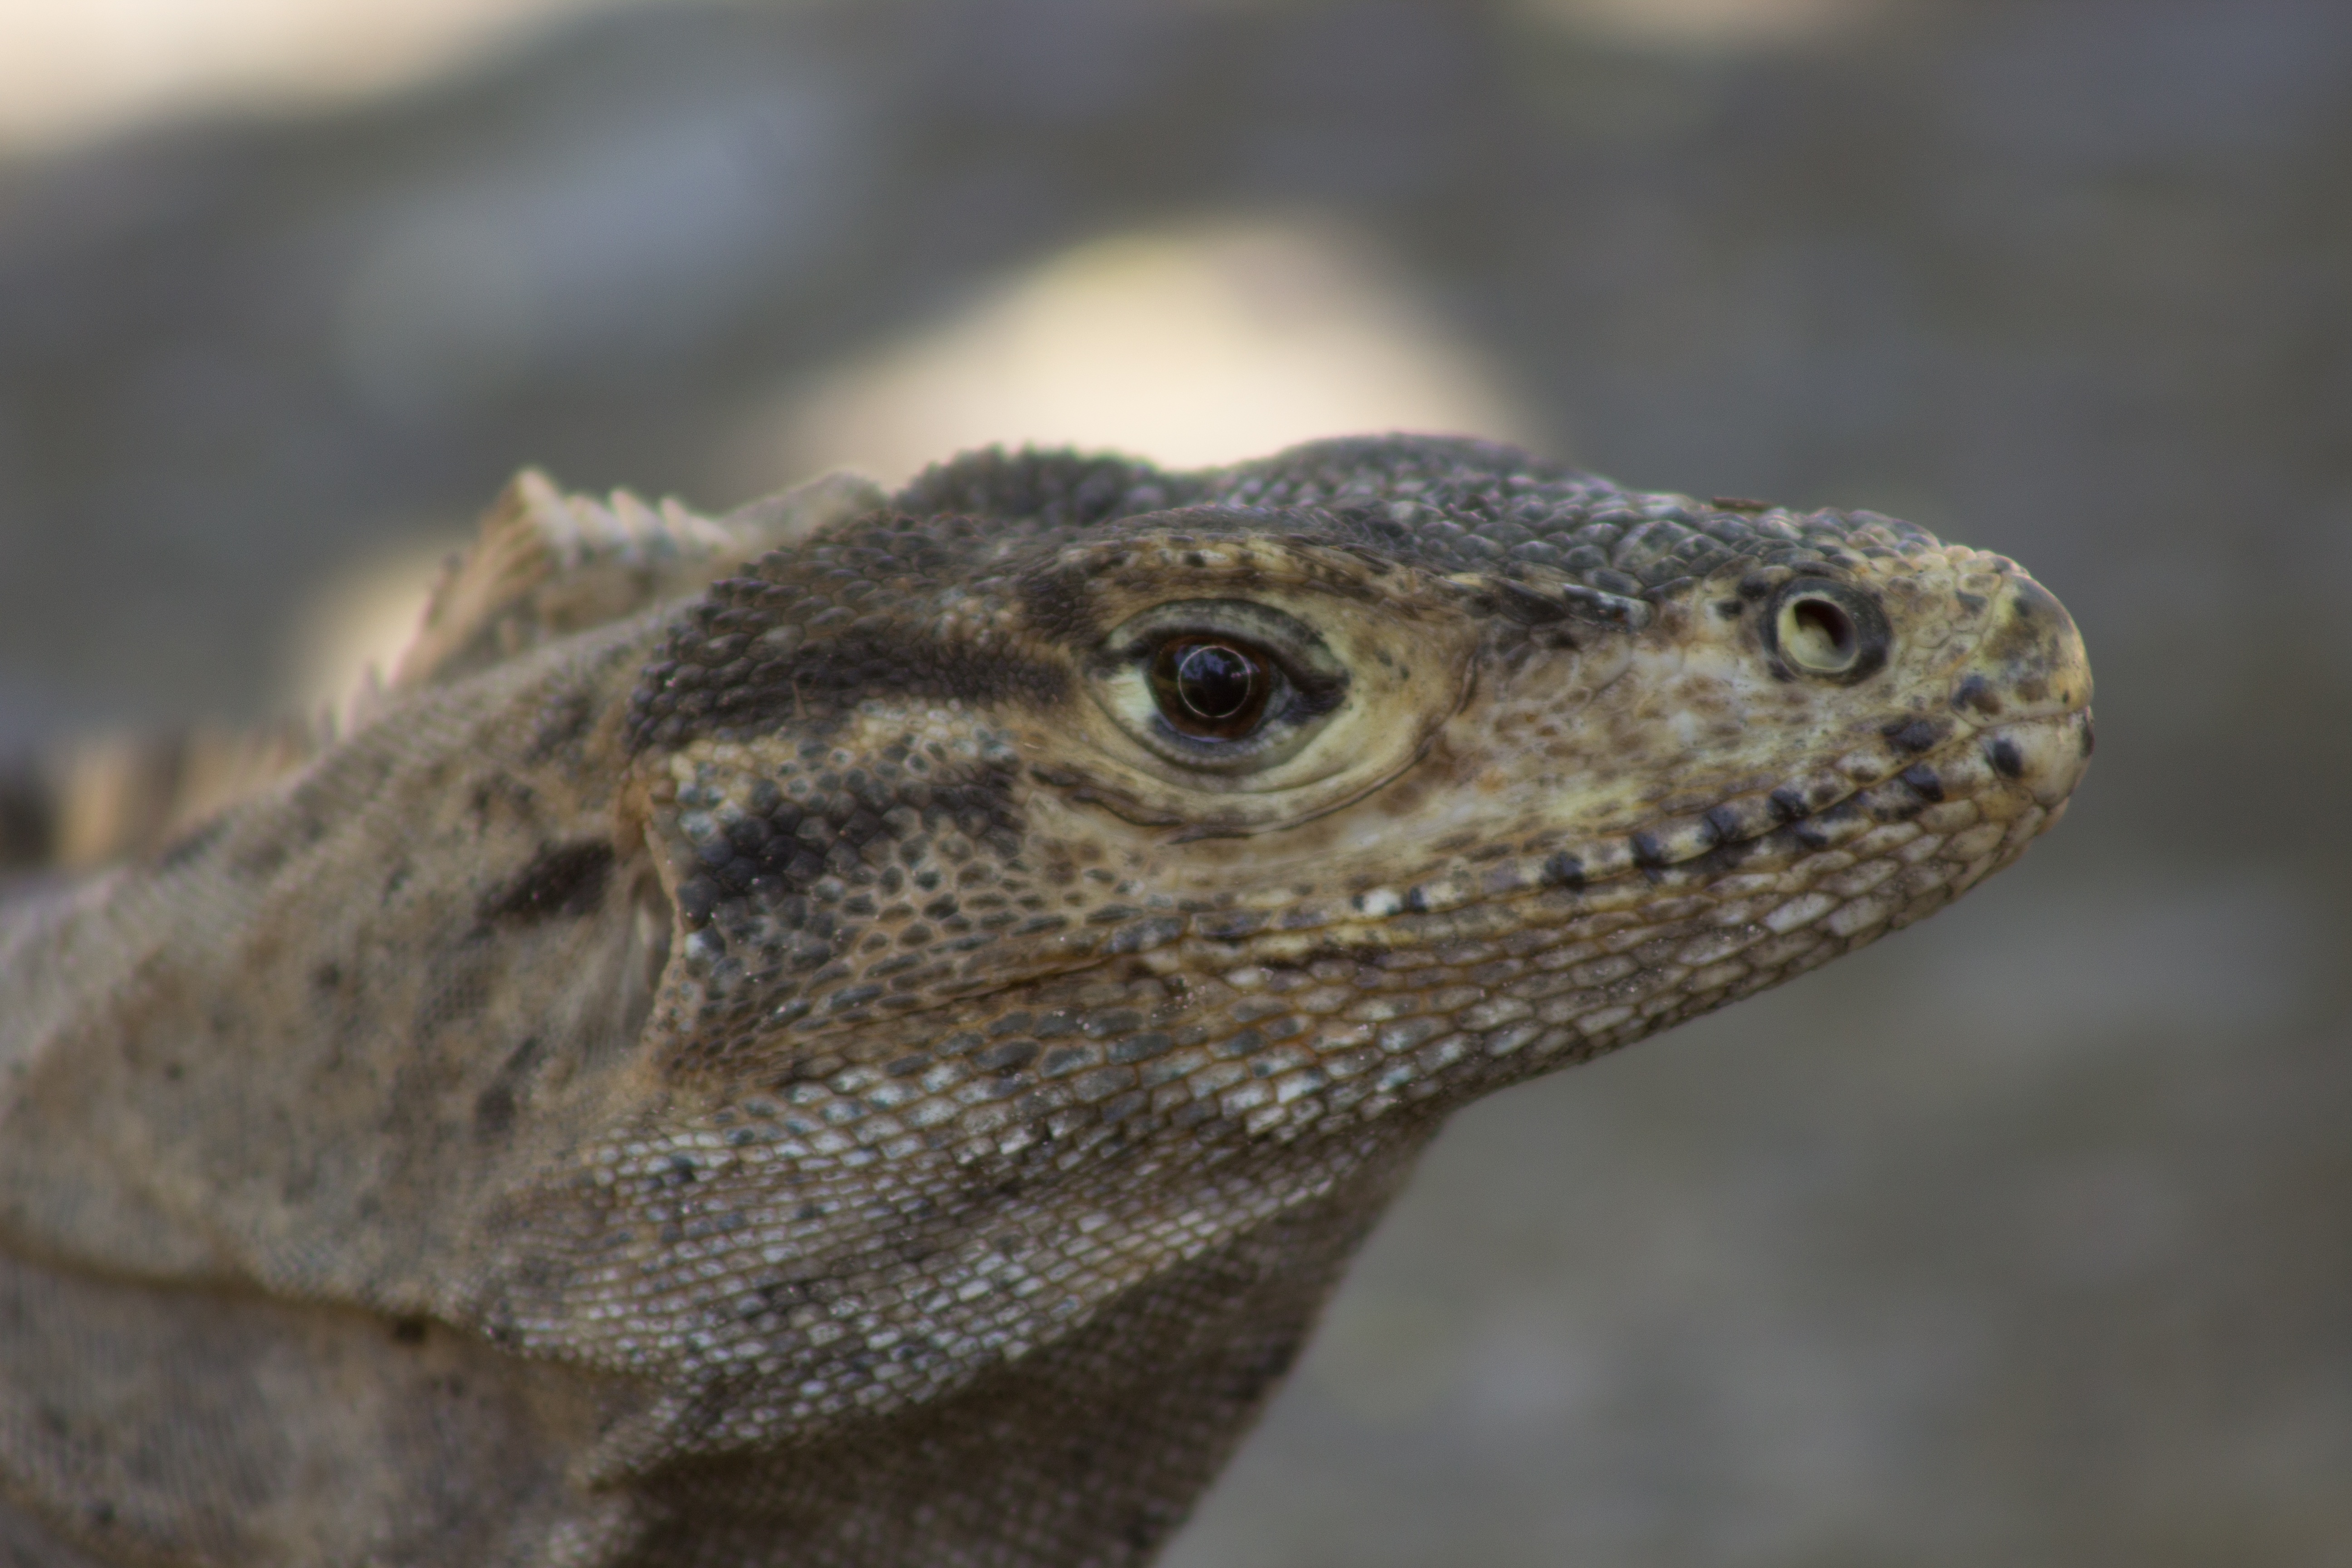
animal, wildlife, mammal, reptile, iguana, fauna, lizard, close up, vertebrate, macro photography, lacerta, costa rica, agamidae, agama, rain forest, dactyloidae, scaled reptile, lacertidae